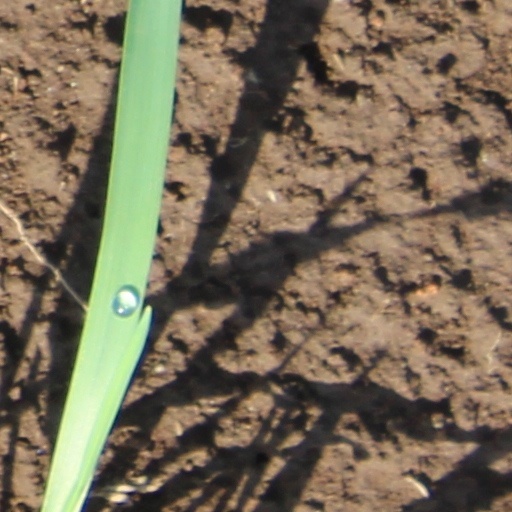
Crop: wheat